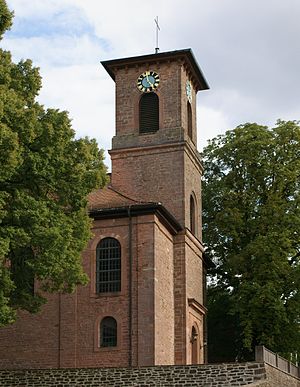
Heinrichsthal
Kirke i Heinrichsthal
Heinrichsthal er en kommune i Landkreis Aschaffenburg i det bayerske Regierungsbezirk Unterfranken i Tyskland, og en del af Verwaltungsgemeinschaft Heigenbrücken.